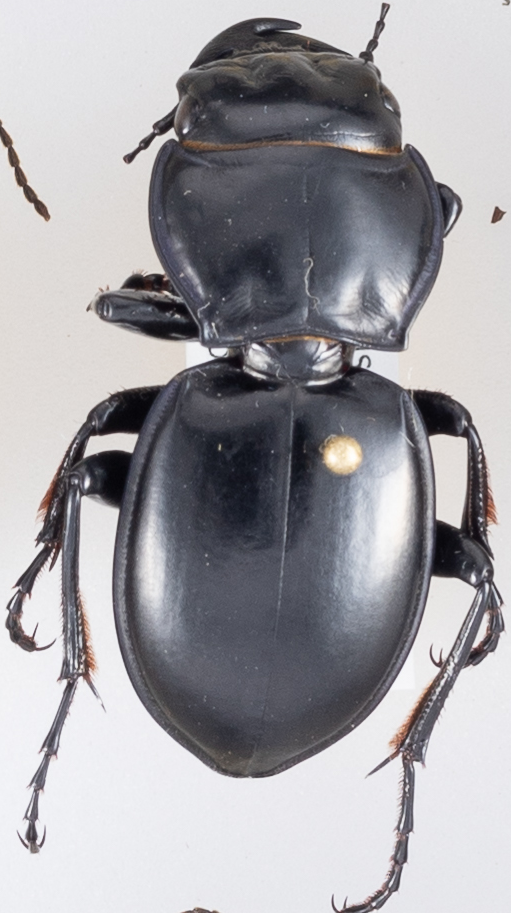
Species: Pasimachus californicus
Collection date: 2018-06-04
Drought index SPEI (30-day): -1.69
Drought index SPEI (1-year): -1.28
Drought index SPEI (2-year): -0.71